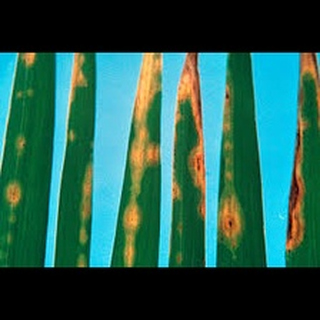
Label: wheat_leaf_blight